Royal Ontario Museum

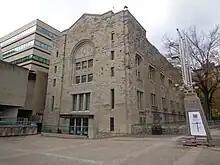
The Royal Ontario Museum from the southeast. The curatorial centre is visible to the west of the 1933 expansion.

The original building and the 1933 expansion have been listed since 1973 as heritage buildings of Toronto. In 2005, a major renovation of the heritage wings saw the galleries made larger, windows uncovered, and the original early 20th-century architecture made more prominent. The exteriors of the heritage buildings were cleaned and restored. The restoration of the 1914 and 1933 buildings was the largest heritage project undertaken in Canada. The renovation also included the newly restored Rotunda with reproductions of the original oak doors, a restored axial view from the Rotunda west through to windows onto Philosophers' Walk and ten renovated galleries comprising a total of .